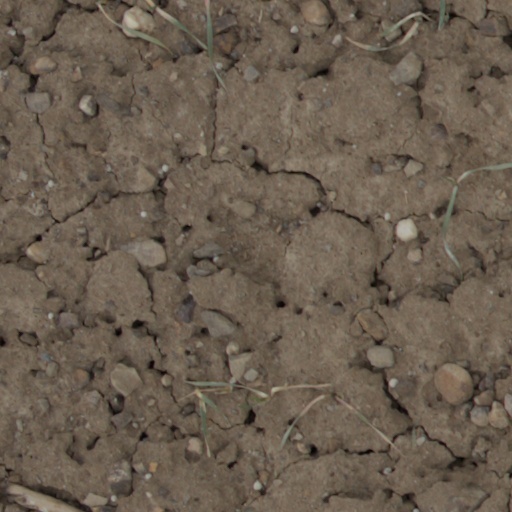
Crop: wheat